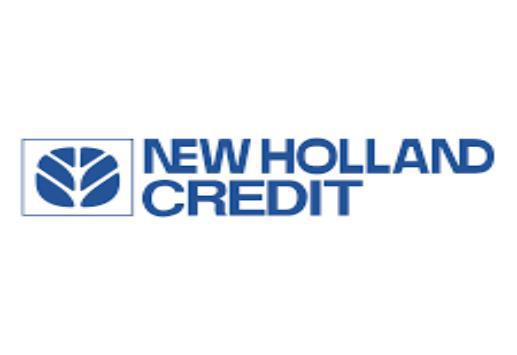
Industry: Others